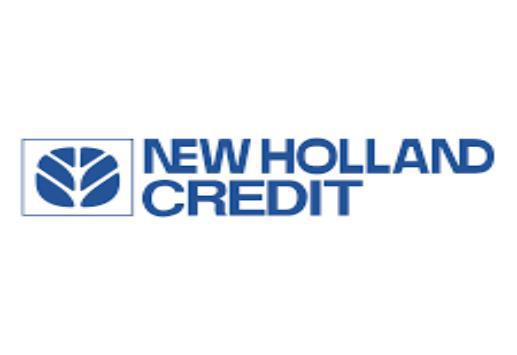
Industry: Others